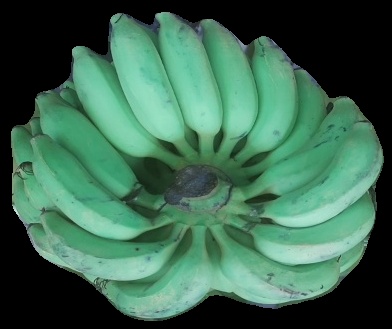
Variety: elakki-bale
Grade: grade2